Joseph Colnon

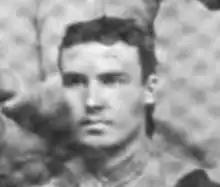
Colnon pictured on the 1890 Cornell football team

Aaron Joseph Colnon (August 5, 1870 – December 8, 1936) was an American football player and coach. He was the fifth head football coach at Colgate University, serving for one season, in 1896, and compiling a record of 3–4–1. Colnon played on the Cornell football team from 1889 to 1893. After graduating, he later played with the Duquesne and Crescent Athletic Clubs in New York. Before coaching at Colgate in 1896, he served as an assistant coach at Cornell. He was later a lawyer.